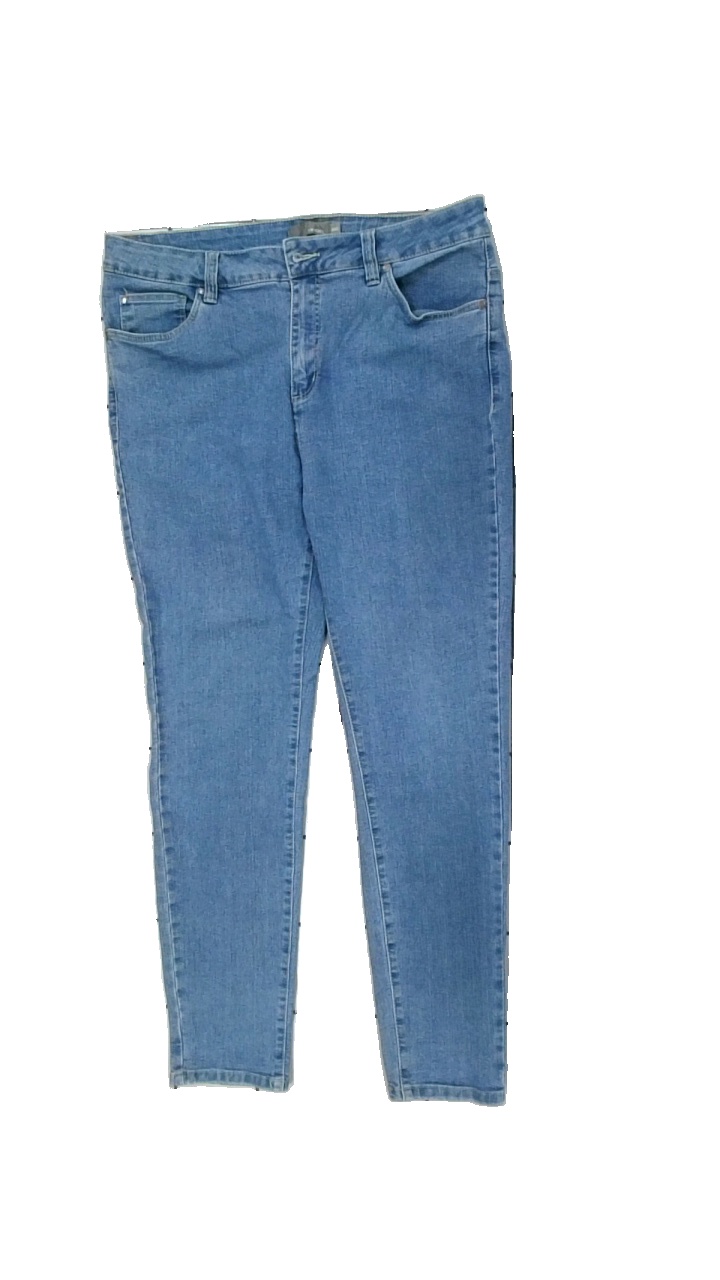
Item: Jeans (Ladies)
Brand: Mingeljeans
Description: blå jeans
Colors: Blue
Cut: Regular
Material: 100% cotton
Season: All
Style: Denim
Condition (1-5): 5
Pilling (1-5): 5
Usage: Reuse
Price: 50-100